Zinaida Serebriakova

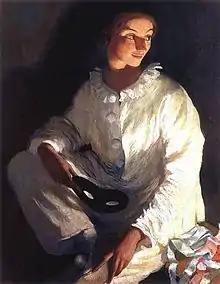
"Self-Portrait as Pierrot", 1911

Serebriakova's most famous self-portrait, "At the Dressing-Table" (1909, Tretyakov Gallery), was painted while she was snowed in at her family home and models from a nearby village were unable to travel there. Her brother Yevgeny encouraged Serebriakova to enter the painting in an exhibition mounted by "Mir iskusstva" in 1910, where it was received with enthusiasm and purchased for the Tretyakov Gallery collection. The self-portrait was followed by "Girl Bathing" (1911, Russian Museum), a portrait of "Ye.K. Lanceray" (1911, private collection), and a portrait of the artist's mother "Yekaterina Lanceray" (1912, Russian Museum). From 1914 to 1917, Serebriakova produced a series of pictures on the theme of Russian rural life including "Peasants" (1914–1915, Russian Museum) and "Sleeping Peasant Girl" (private collection).